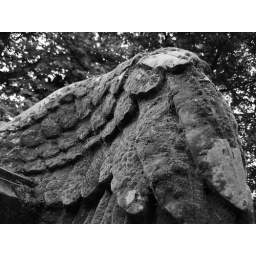
stone bench on river Eden.Created by Tim Shutter